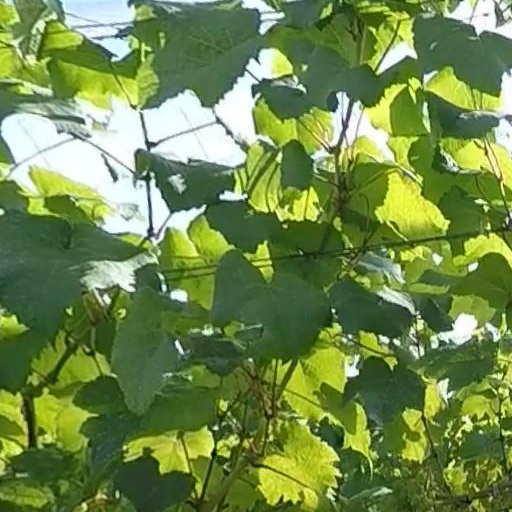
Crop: grape